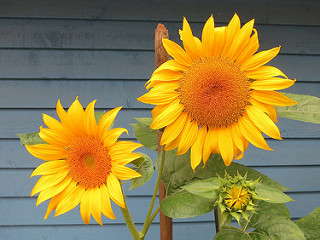
Flower: sunflower